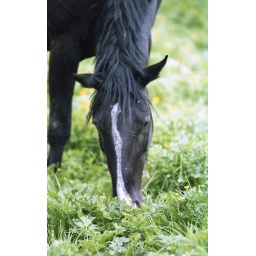
Rheinischer Rappe - black horse in the Rhine area